Alex Trebek

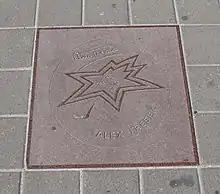
Trebek's star on Canada's Walk of Fame

In 1997, Trebek was awarded the honorary degree of Doctor of the university (D.Univ) from the University of Ottawa. In addition to awards for "Jeopardy!", he received a great deal of recognition. Trebek received a star on Canada's Walk of Fame in Toronto. He was also awarded eight Outstanding Game Show Host Emmy Awards (1989, 1990, 2003, 2006, 2008, 2019, 2020, and 2021) and a star on the Hollywood Walk of Fame (located at 6501 Hollywood Boulevard, near those for Ann-Margret and Vincent Price).